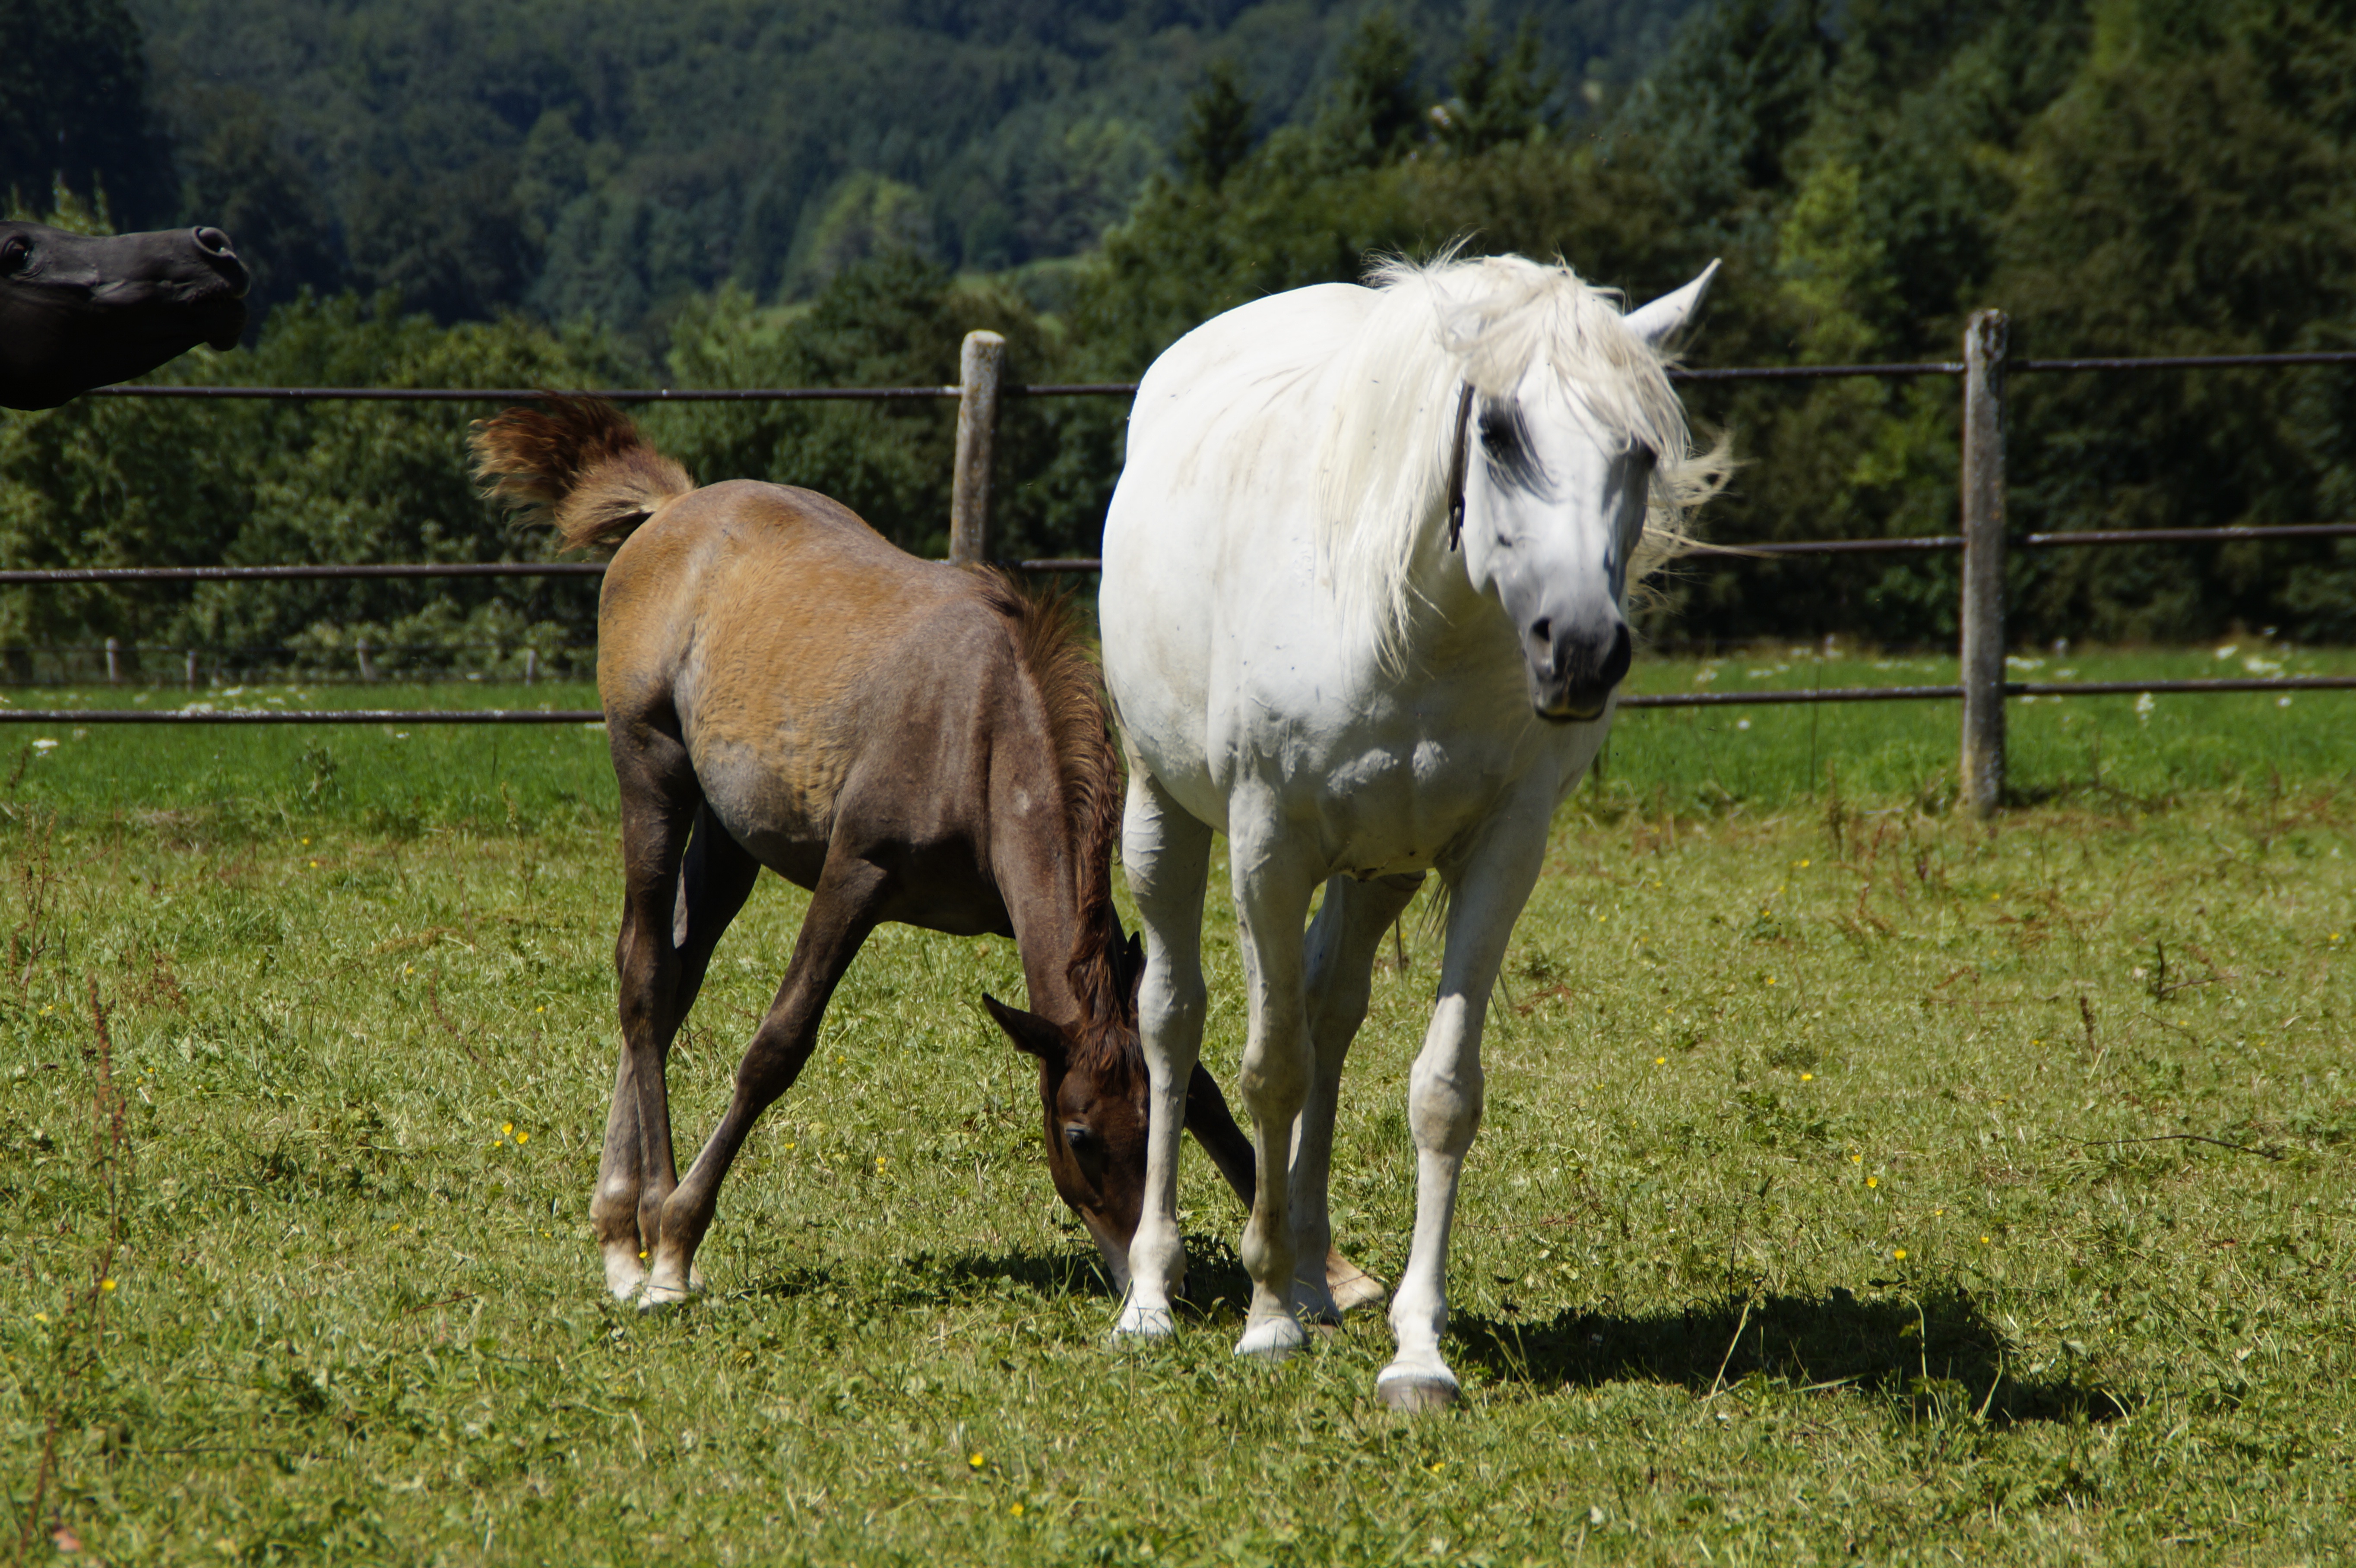
meadow, flock, summer, herd, pasture, grazing, horse, mammal, stallion, mane, fauna, graze, paddock, horses, grassland, vertebrate, mare, coupling, mold, foal, breeding, mares, colt, thoroughbred arabian, young animals, mother with child, pack animal, arabs, mare and foal, whole blood, mare herd, horse breed, arab breed, mares with foals, horse like mammal, mustang horse